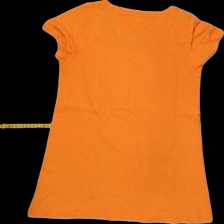
View: back
Type: T-shirt
Category: Ladies
Brand: Not Applicable
Colors: Orange
Material: 100%cotton
Size: S
Trend: No trend
Stains: No
Price range: <50
Recommended usage: Reuse